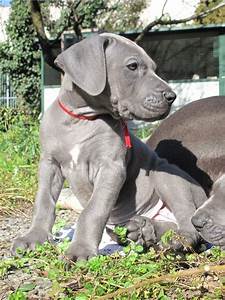
Label: cane